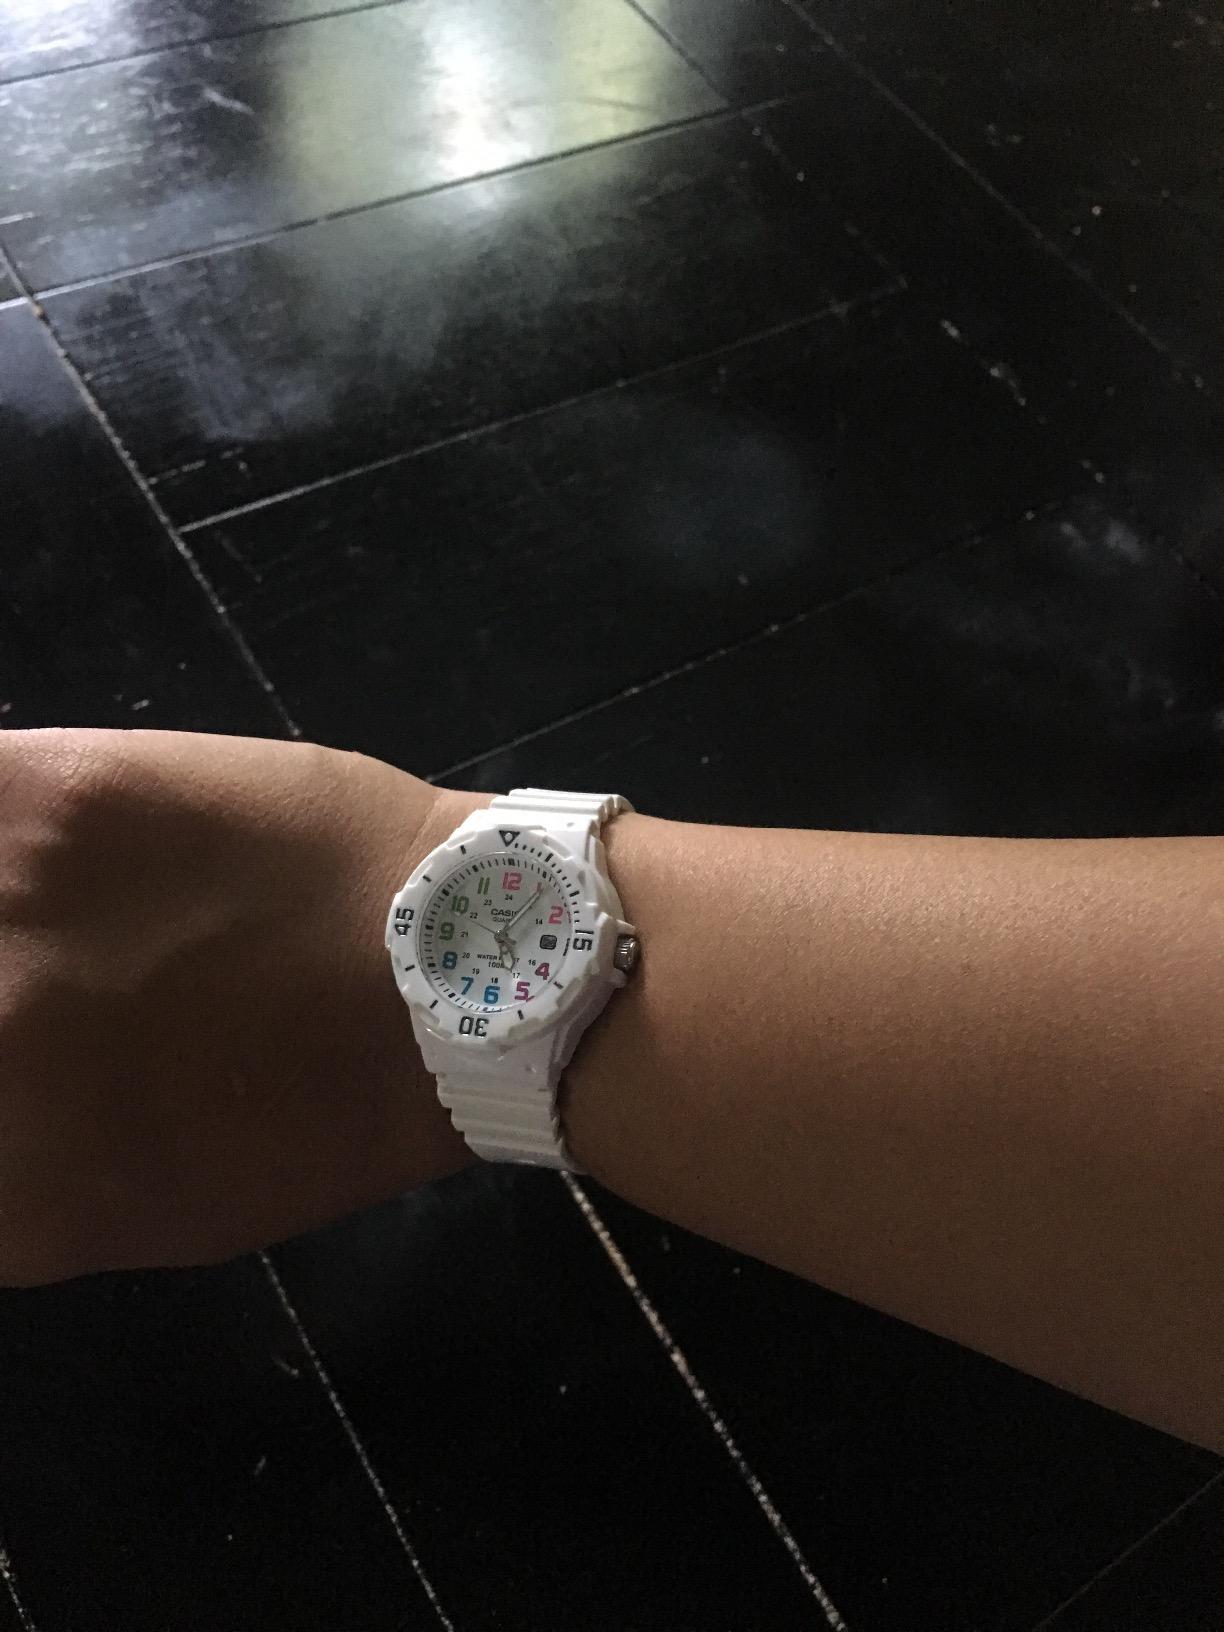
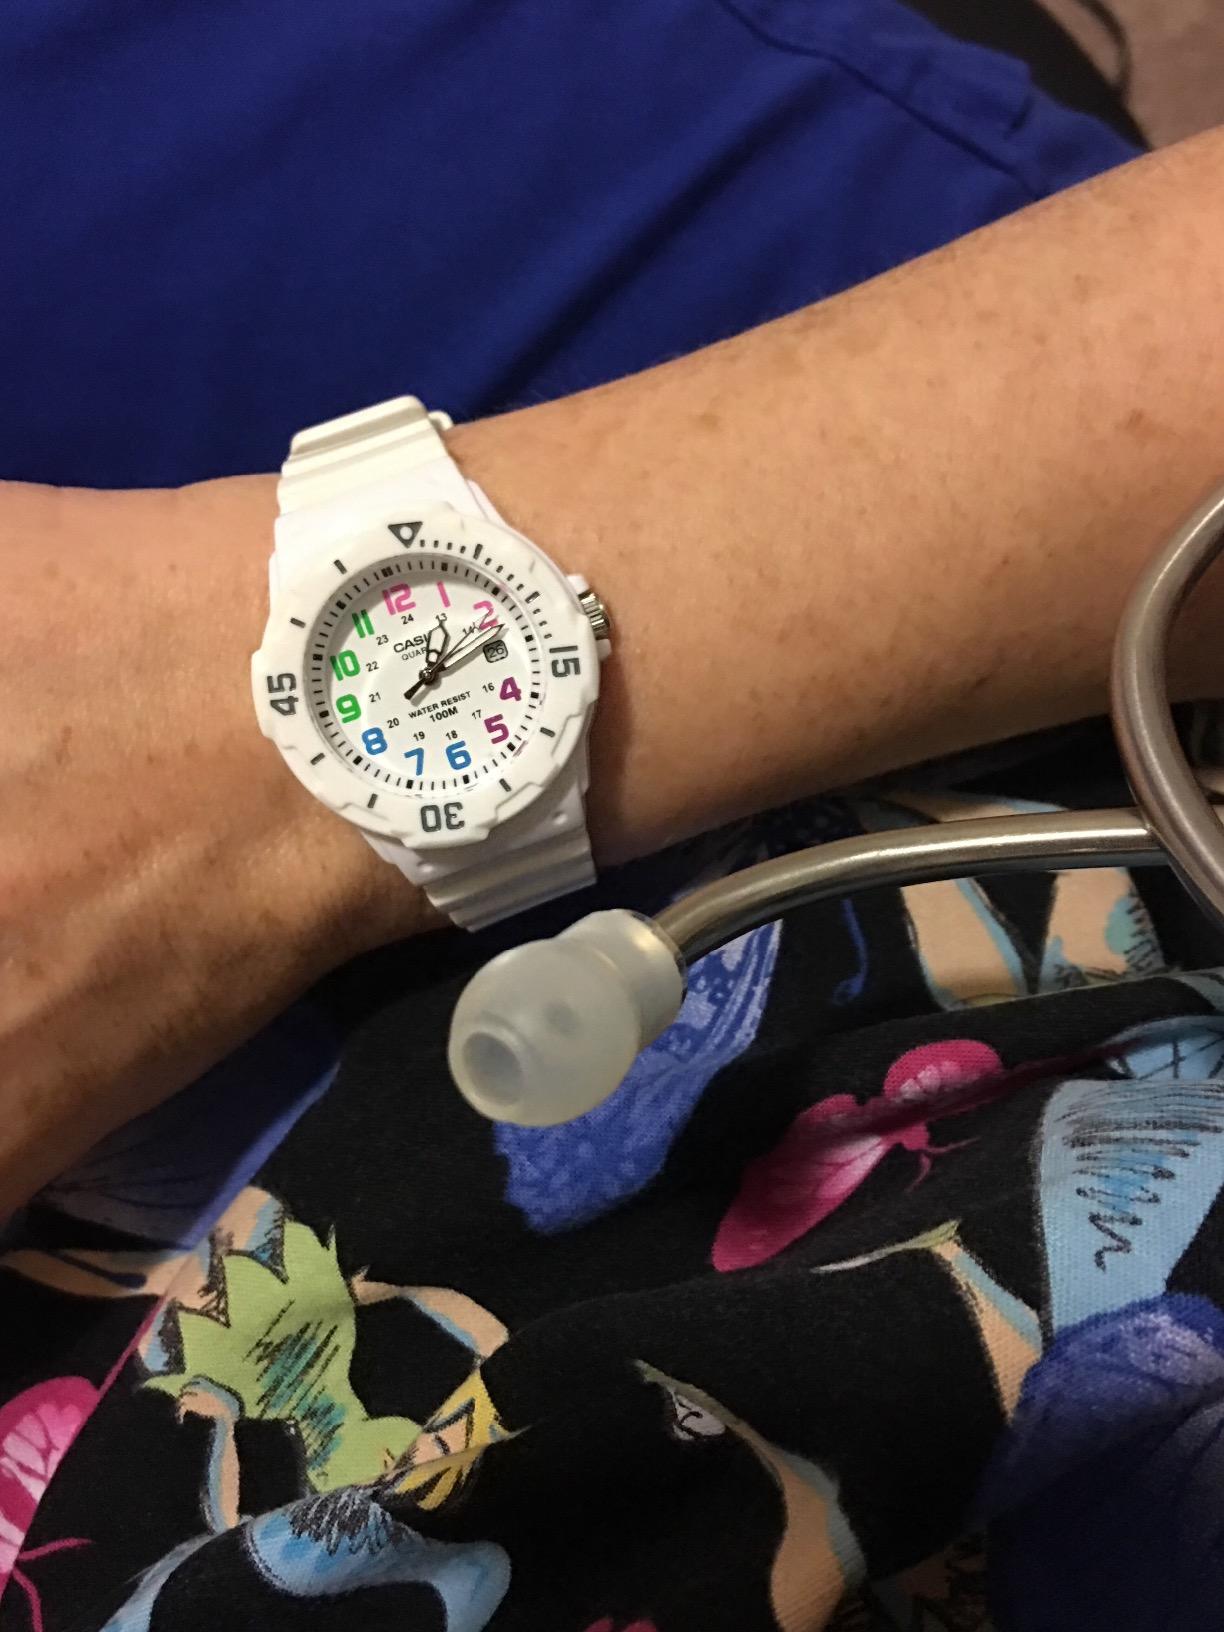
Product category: accessories_watch
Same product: yes